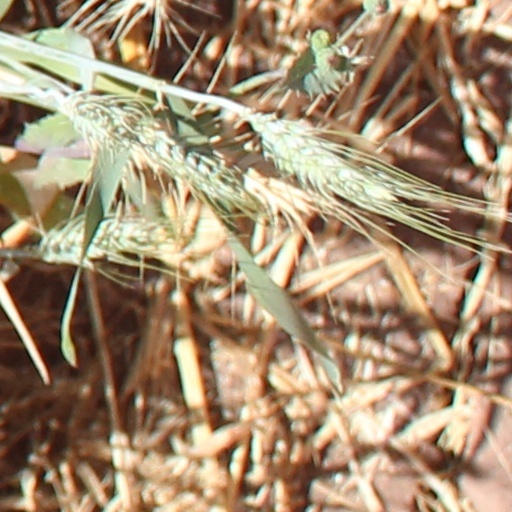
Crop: wheat